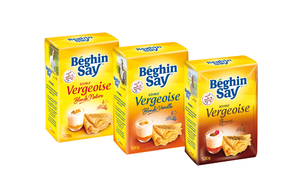
Trois sachets saveur vergeoise blonde nature, blonde vanille et brune Béghin Say.
Béghin-Say est une marque commerciale française de sucres appartenant à la société d'industrie agroalimentaire Tereos France. Cette dernière est spécialisée dans la transformation de produits agricoles sucriers pour la fabrication de sucre inverti, glucose et saccharose.
La vergeoise, appelée cassonade en Belgique, en Suisse et au Québec mais aussi dans le Nord de la France, est un sucre non raffiné provenant généralement du sirop résiduel de la cristallisation du sucre. Il est, par exemple, utilisé pour la préparation des biscuits spéculoos.